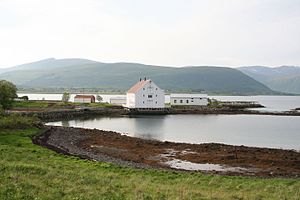
Vesterålen / Seværdigheder
Vesterålen er en øgruppe, der ligger nordligst i Nordland fylke i Norge. Den ligger lige nord for Lofoten. Vesterålen omfatter et landareal på tilsammen 2.511 km² og består af kommunerne Andøy, Bø, Hadsel, Sortland, Øksnes og Lødingen.